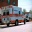
Label: ambulance